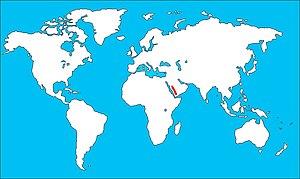
Le Merle du Yémen est une espèce de passereaux appartenant à la famille des Turdidae. C'est une espèce monotypique.
Le genre Turdus comprend 83 espèces de passereaux dont les noms sont merles et grives.